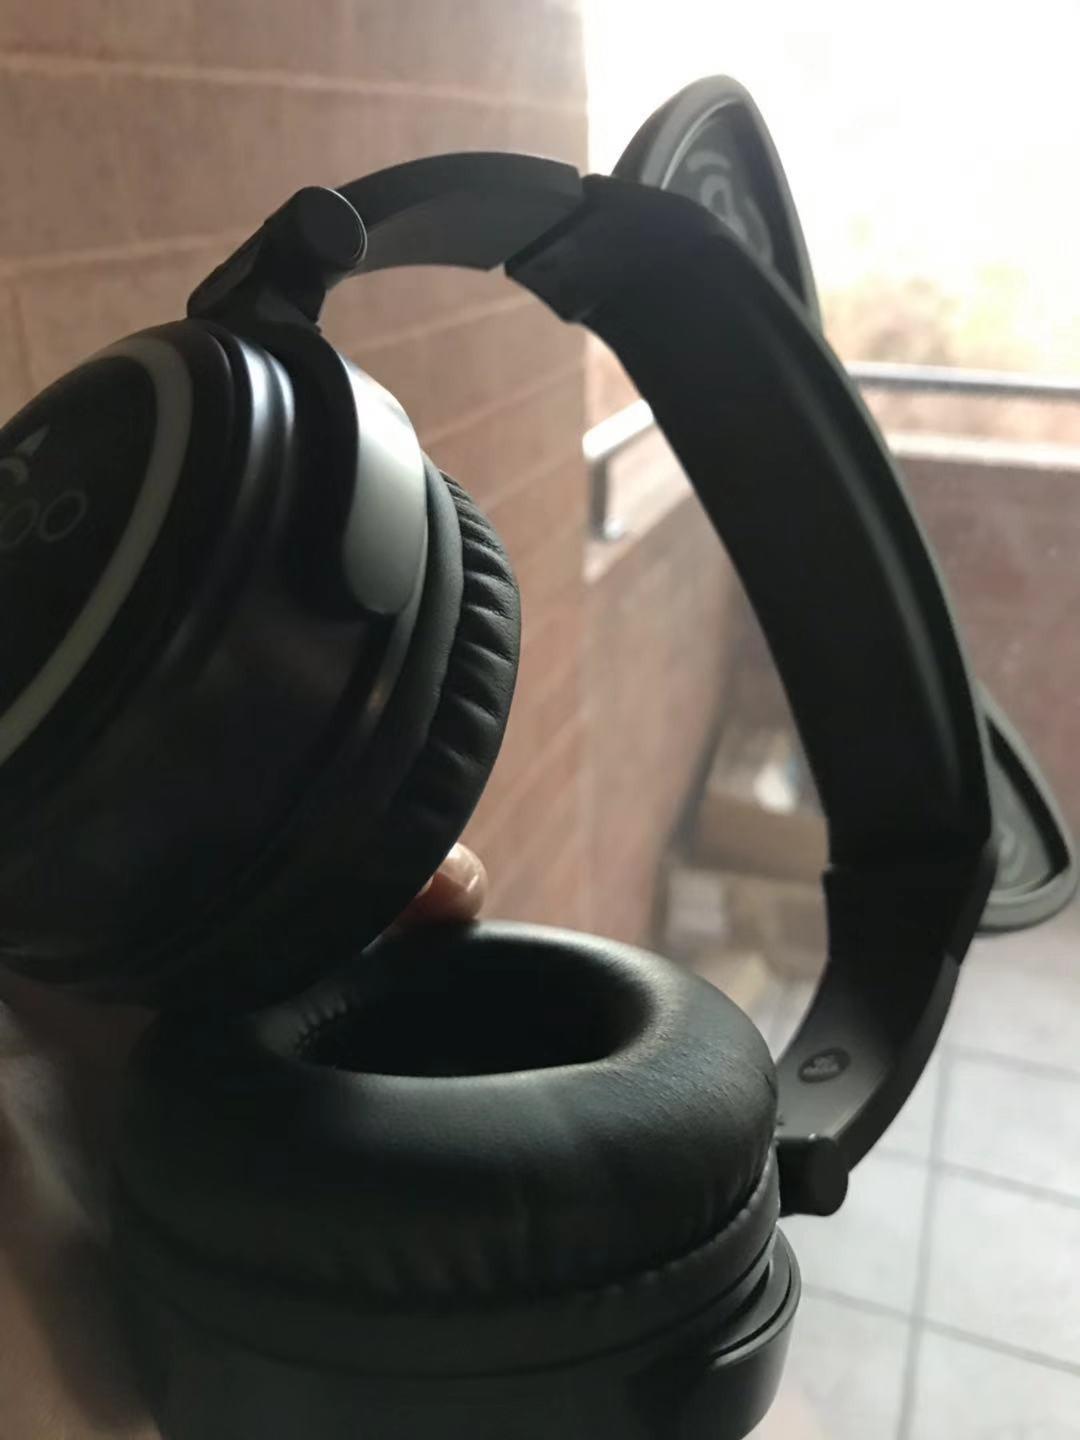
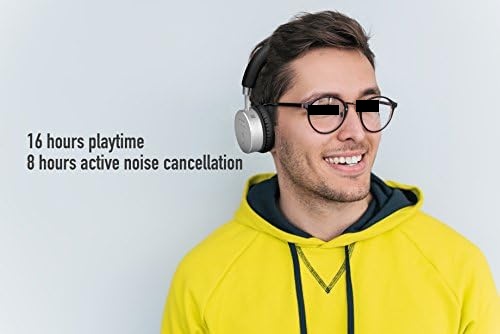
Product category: headphones
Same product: no